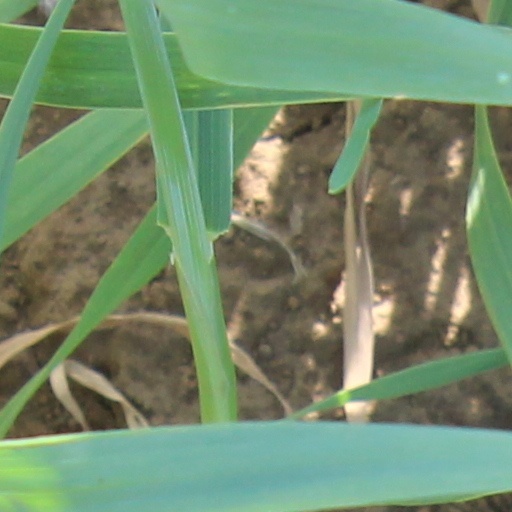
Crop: wheat